Alice Bird Babb

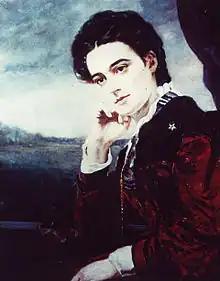
portrait by Marion Dunlap Harper

Alice Bird Babb (May 8, 1850 – November 21, 1926) was a professor and one of the founders of the P.E.O. Sisterhood. She worked with the sisterhood for 36 years. In 2022, a Wyoming chapter held a play in which members portrayed her and the six other founders.